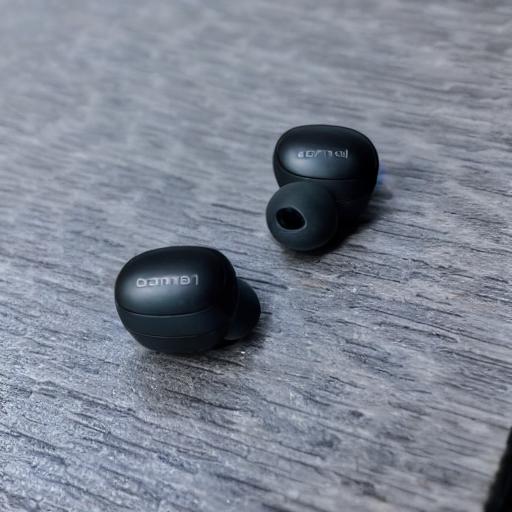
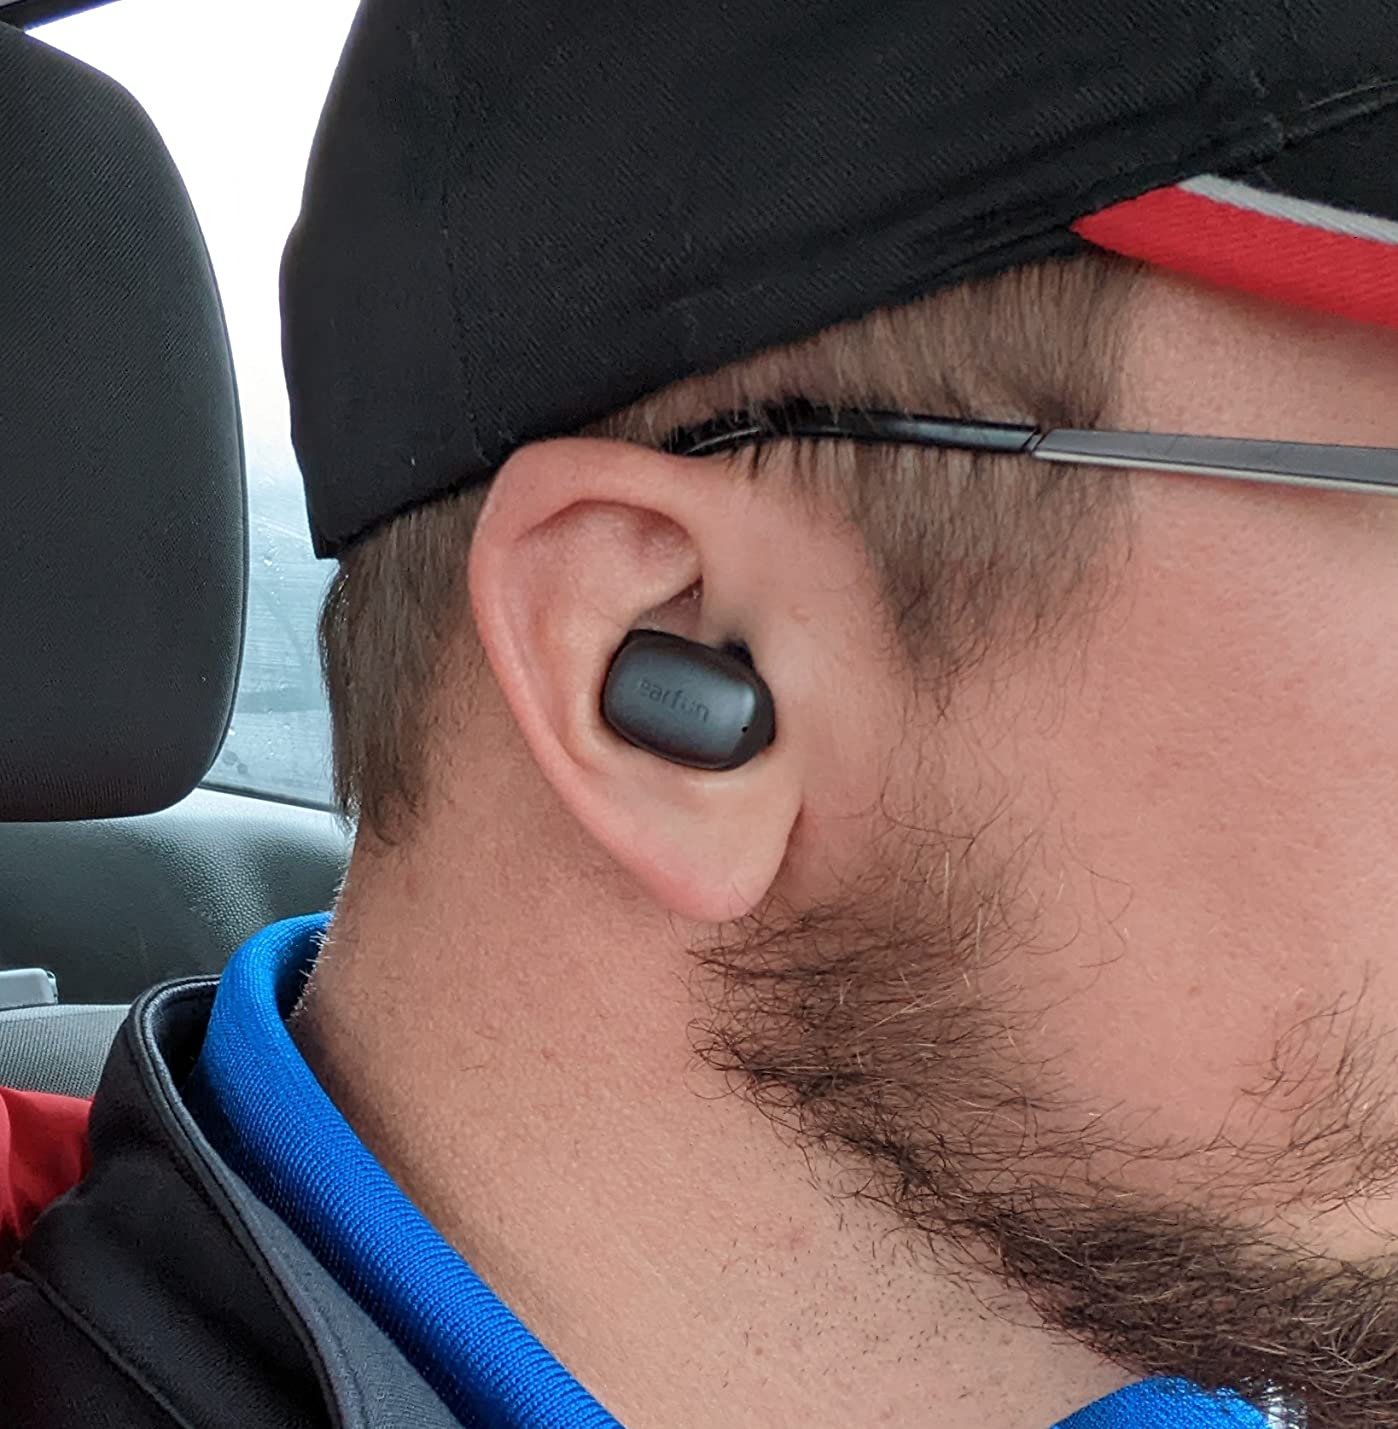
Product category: earbuds
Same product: no